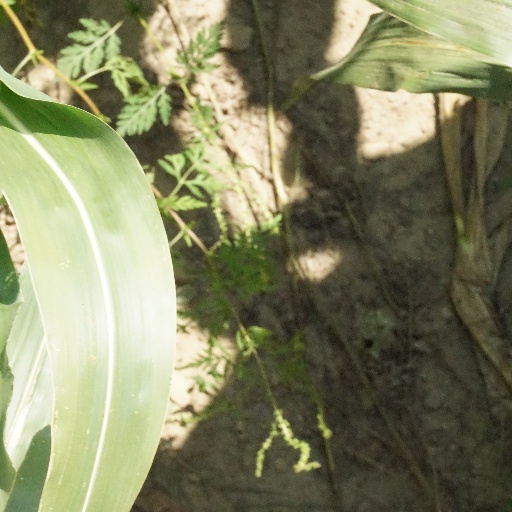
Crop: maize; corn